Fort Crowder

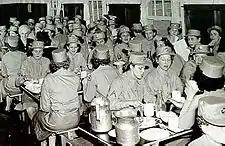
WACs in mess hall at Camp Crowder.

The Army selected the Neosho site for the post due to its proximity to water, a cross roads to two major railroads (Kansas City Southern and the Frisco railroads), and two major U.S. highways (US 71 running north–south and US 60 and US 66, running east–west). Originally it was to serve as an armor training center. As it was constructed, it was re-designated as a U.S. Army Signal Corps replacement training center, an Army Service Forces training center and an officer candidate preparatory school, the first of its kind at any military installation. The post also served as an infantry replacement center and had a German prisoner of war camp.